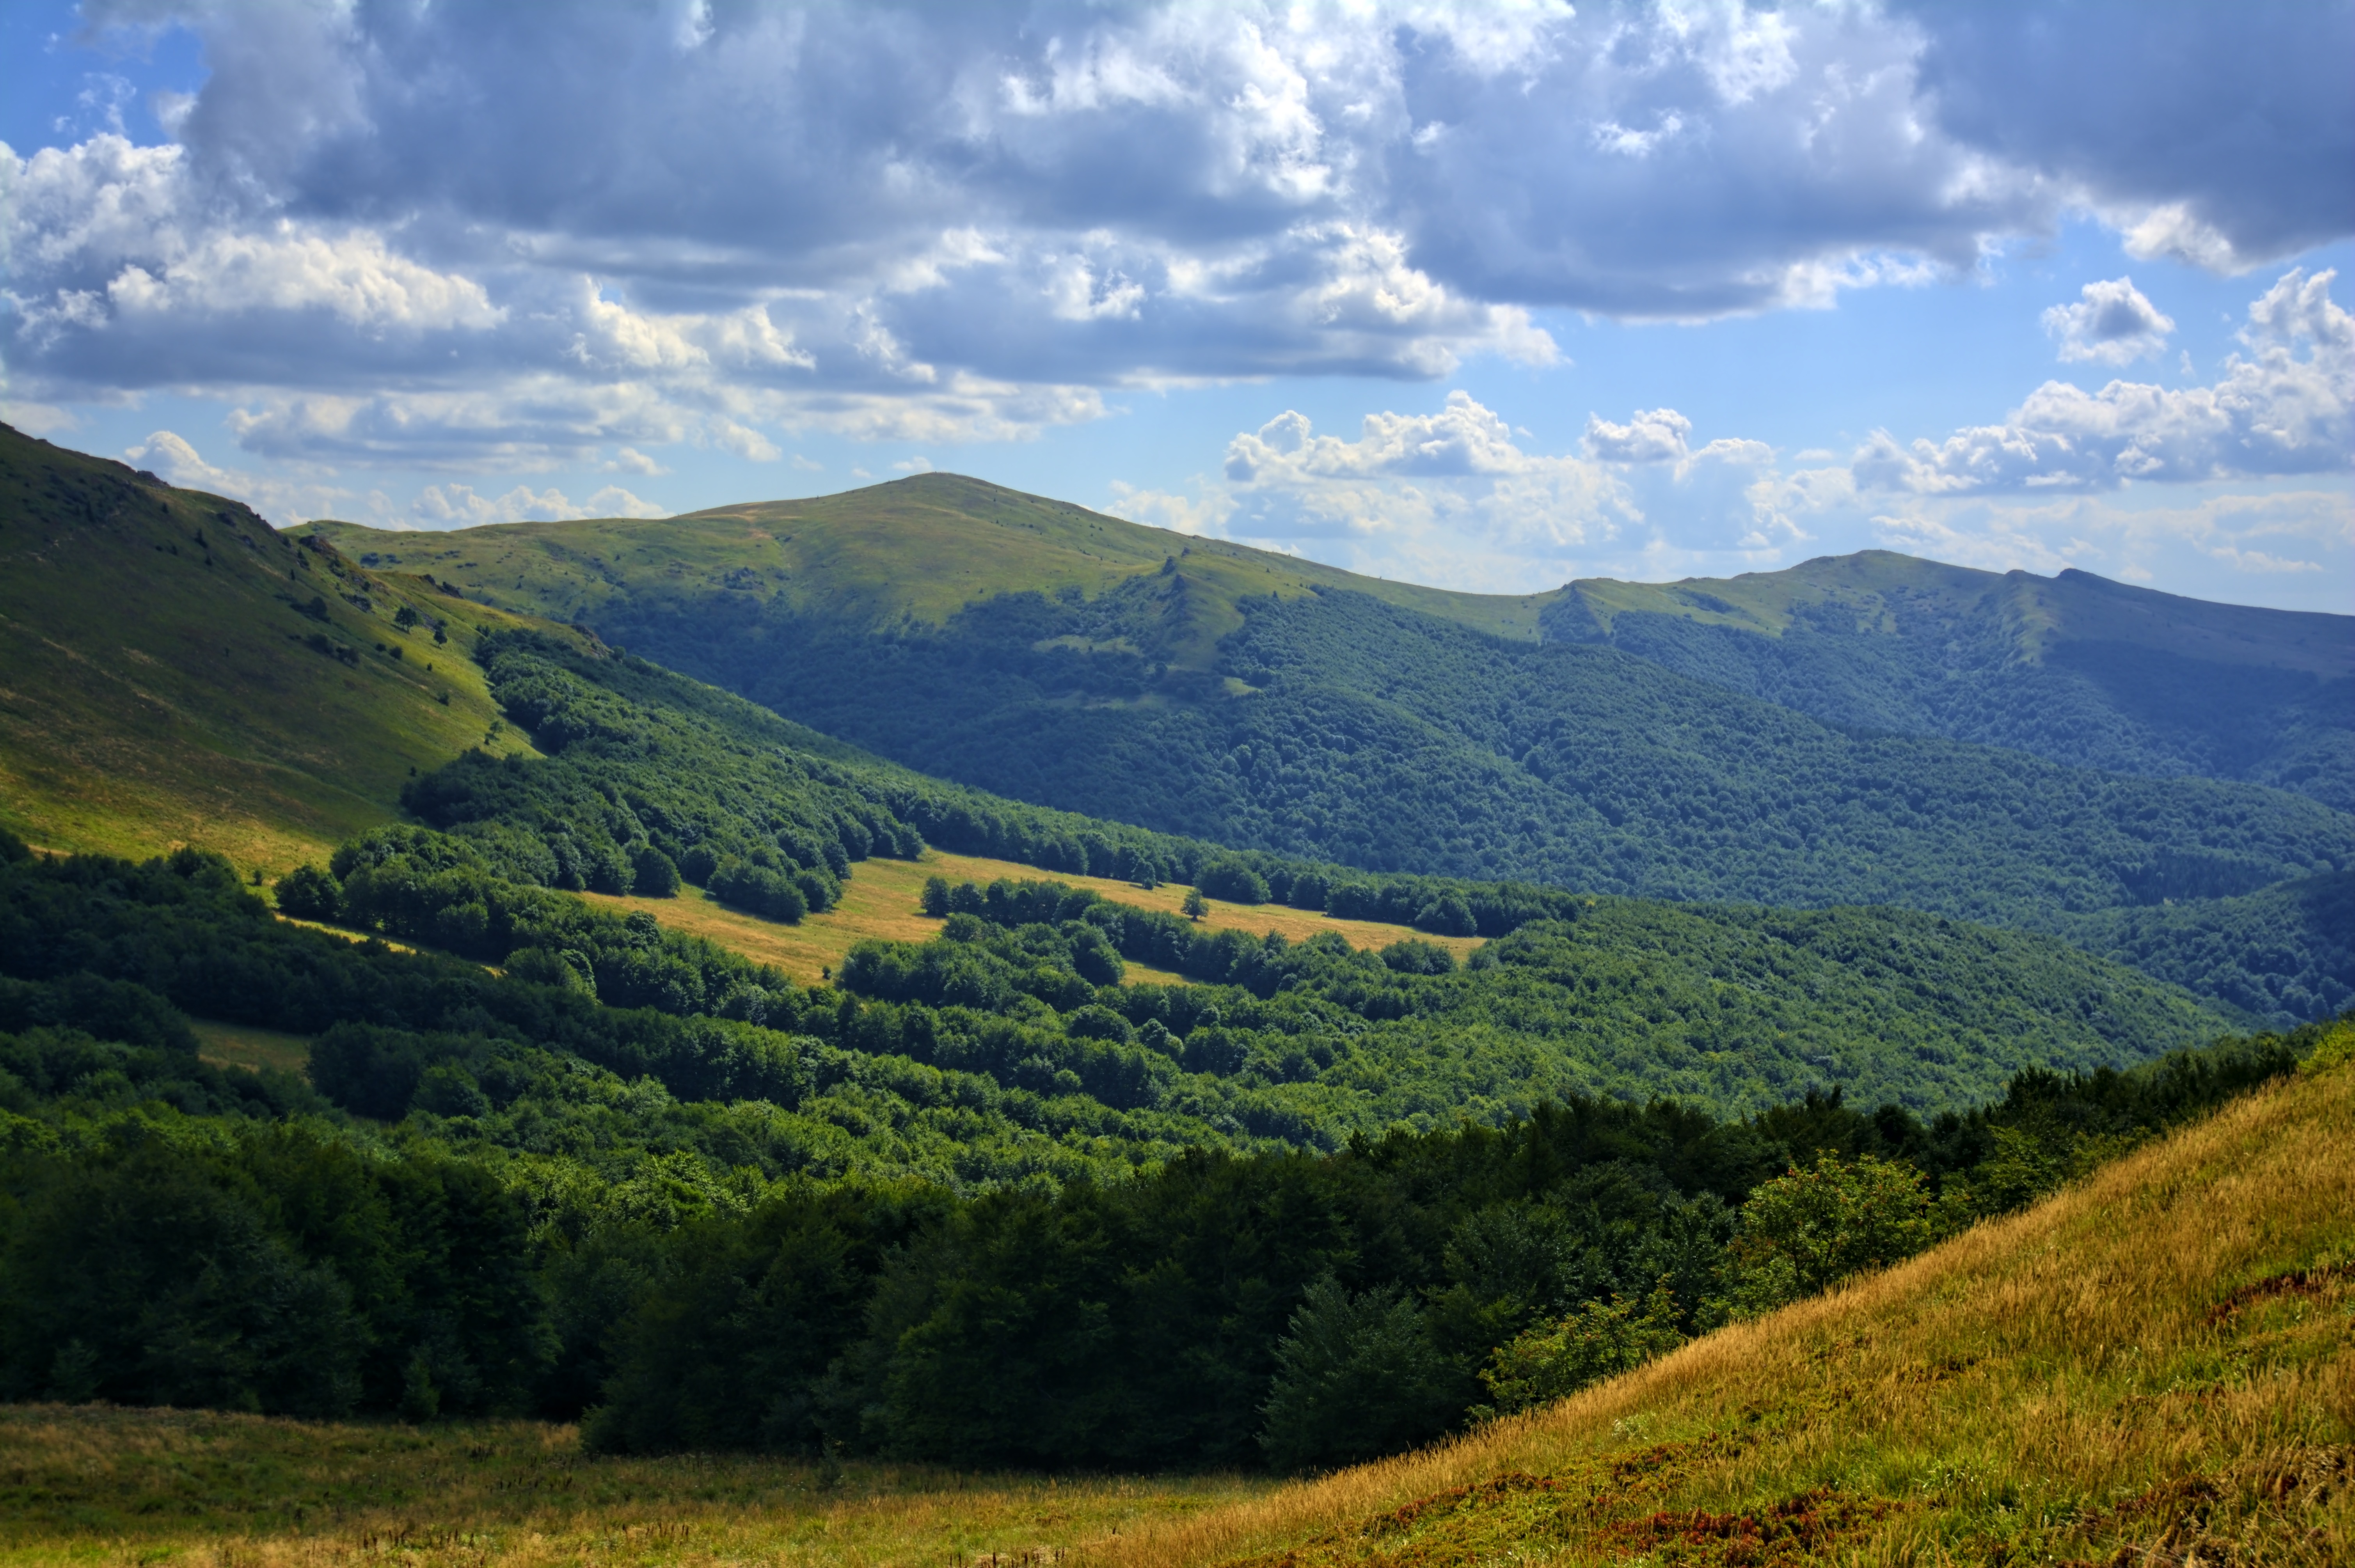
landscape, tree, nature, forest, grass, wilderness, mountain, cloud, sky, trail, meadow, hill, view, valley, mountain range, panorama, travel, green, autumn, holiday, blue, tourism, highland, ridge, blue sky, top view, sunny, colors, holidays, mountains, grassland, poland, plateau, fell, habitat, loch, time of year, ecosystem, tops, the silence, peace of mind, rural area, landform, bieszczady, mountain pass, the horizon, beech berdo, tarnica, geographical feature, mountainous landforms